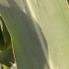
Crop: Maize
Condition: healthy-leaf